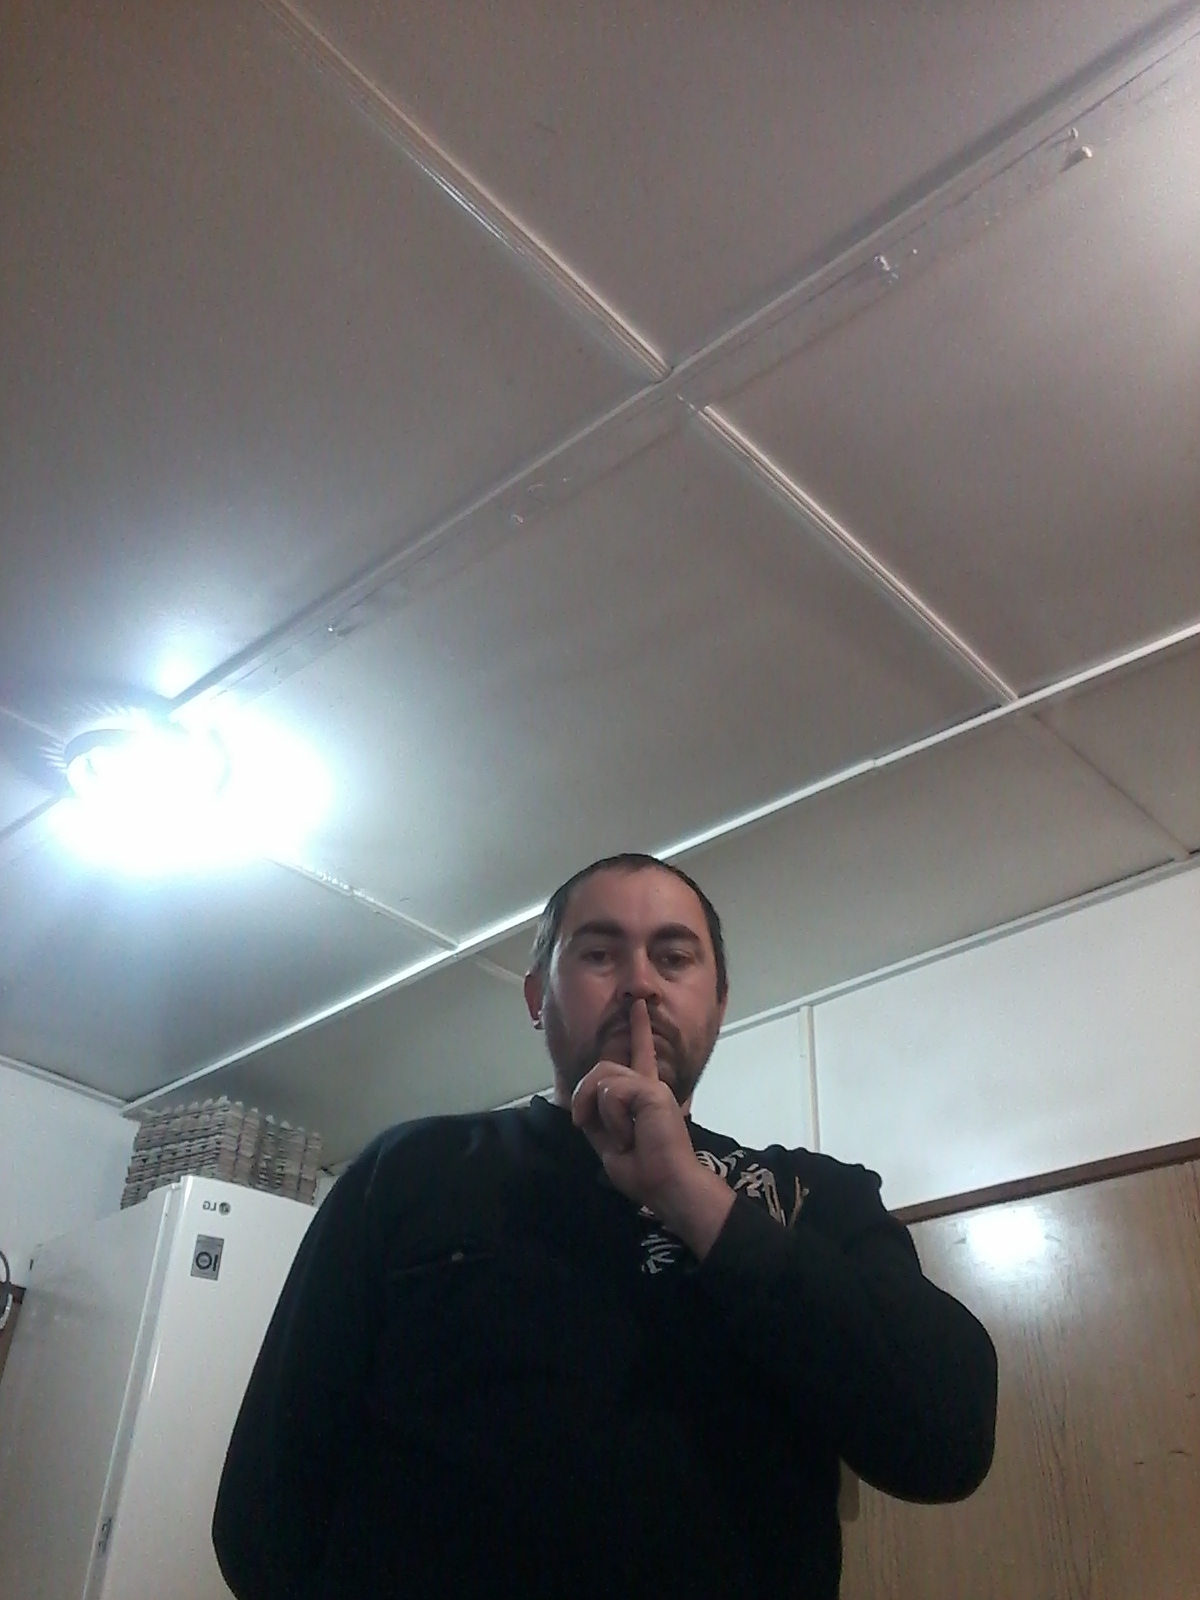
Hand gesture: mute